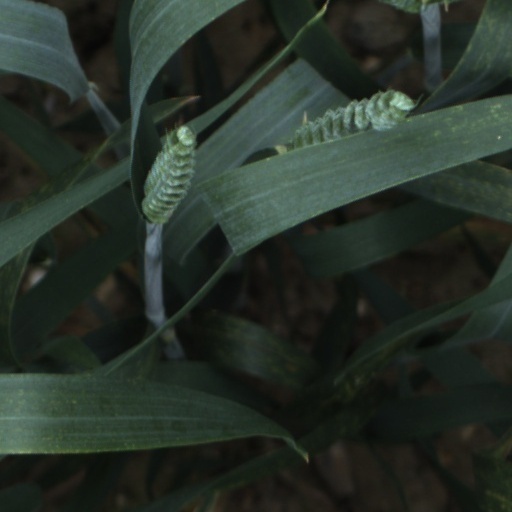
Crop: wheat